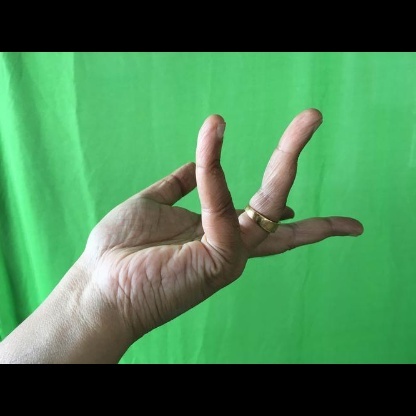
Mudra: Alapadmam